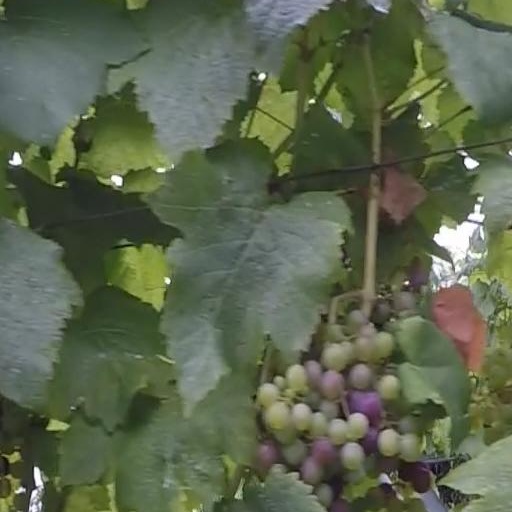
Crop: grape